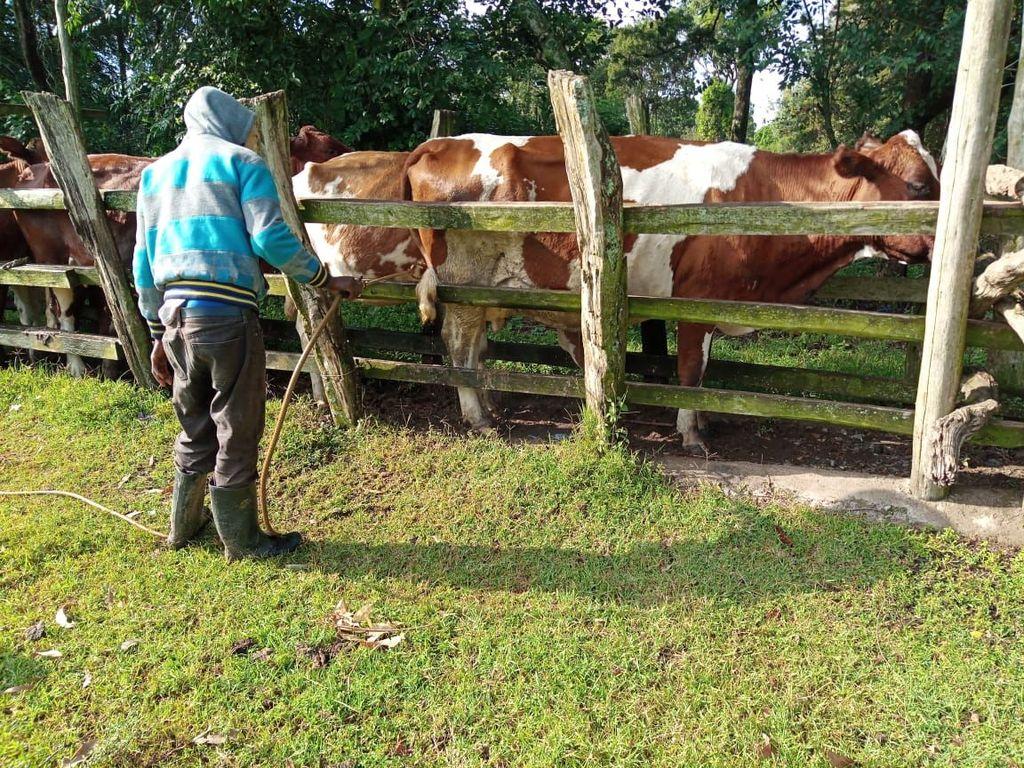
Hapa naona kuna mkulima mmoja mfuga ng'ombe  huyu mkulima anasafisha hapa mazingira  yake na iko safi sana pia nikama  anasafisha ng'ombe wake ili akue na maisha bora .